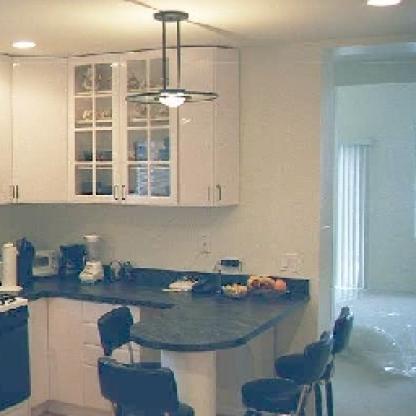
Scene: Indoor